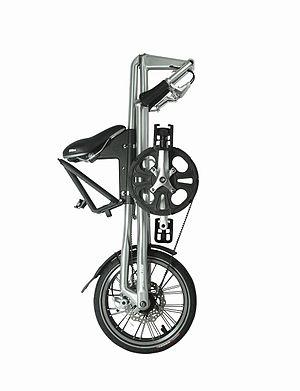
Strida est un modèle de vélo pliant conçu en 1987 par le designer et ingénieur britannique Mark Sanders. Il est caractérisé par la forme de son cadre en 'A' et sa courroie en kevlar remplaçant la chaîne traditionnelle.